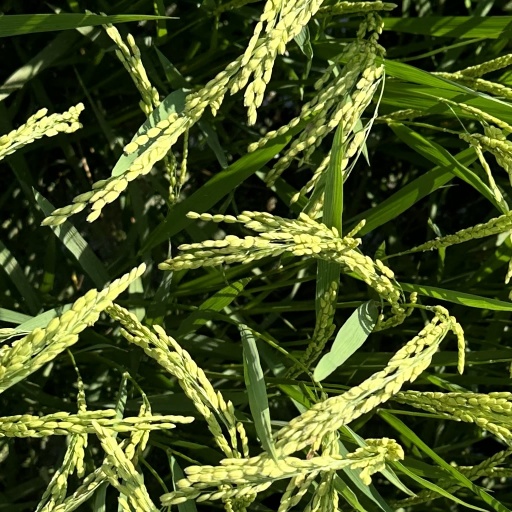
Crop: rice